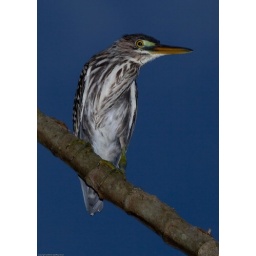
If you look closely you'll see that the poor bird has fishing line running from its bill around its throat